42nd Air Base Wing

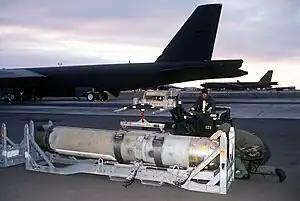
42nd Bombardment Wing B-52s and a Mark 60 antisubmarine mine

Although a B-52 had arrived at Loring in January 1956 for cold weather testing, the first B-52C assigned to the wing landed at Loring on 16 June 1956 and was christened "The State of Maine" with a bottle containing water from both the Atlantic and Pacific oceans as a symbol of the aircraft's range. The last C model had been accepted by December. All 35 B-52Cs in the Air Force inventory were initially delivered to the 42nd. By the end of the year, the wing replaced the older B-36s and was combat ready with the Stratofortresses. On 24 and 25 November 1956, in an operation known as Quick Kick, four B-52Cs of the 42nd joined four B-52Bs of the 93rd Bombardment Wing for a nonstop flight around the perimeter of North America. Four in-flight refuelings by Boeing KC-97 Stratofreighters were required for the journey.